C. Z. Guest

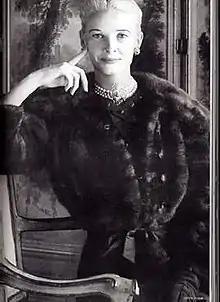
Guest in 1956

Lucy Douglas "C.Z." Guest (née Cochrane; February 19, 1920 – November 8, 2003) was an American actress, author, columnist, horsewoman, fashion designer, and socialite who achieved a degree of fame as a fashion icon. She was frequently seen wearing elegant designs by designers like Mainbocher. Her unfussy, clean-cut style was seen as typically American, and she was named to the International Best Dressed Hall of Fame List in 1959.